Yerson Mosquera

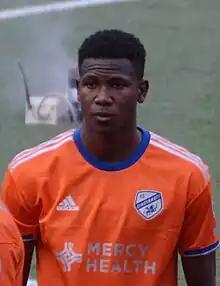
Mosquera with FC Cincinnati in 2023

Yerson Mosquera Valdelamar (born 2 May 2001) is a Colombian professional footballer who plays as a centre-back for club Wolverhampton Wanderers and the Colombia national team.